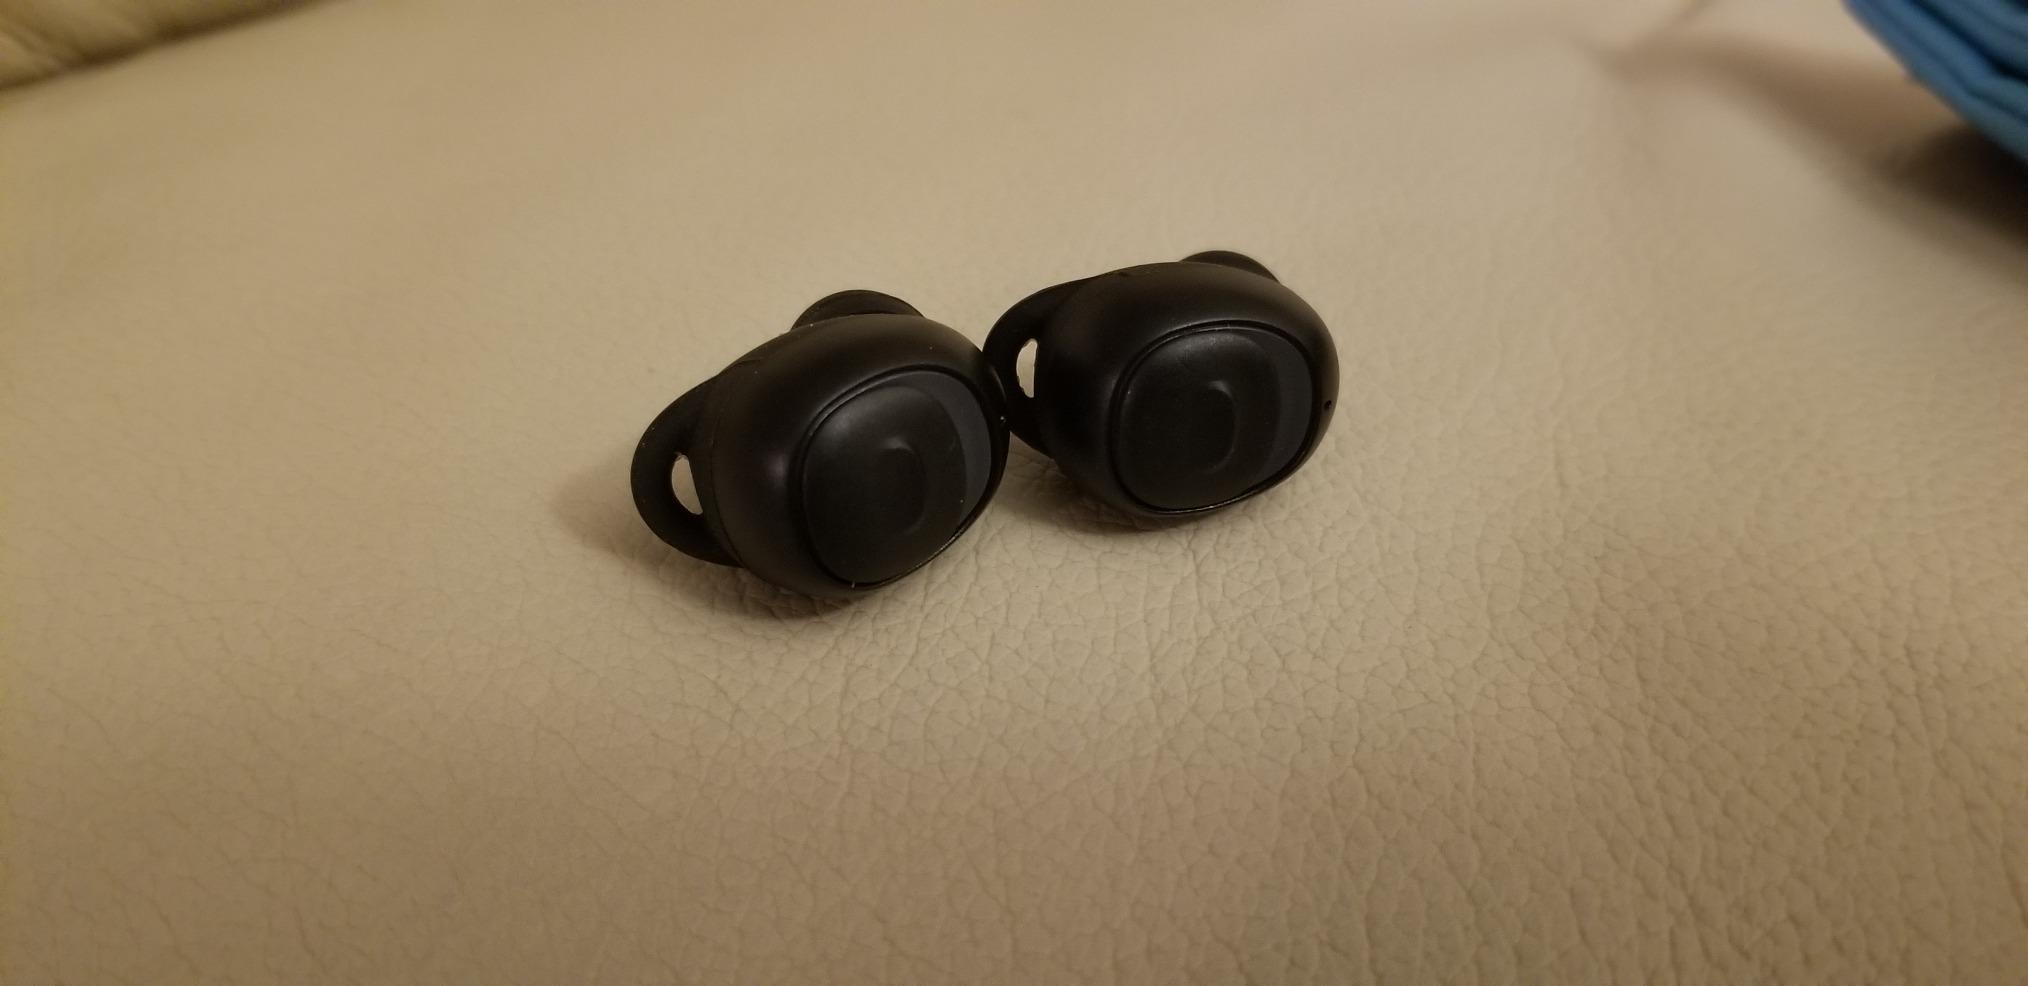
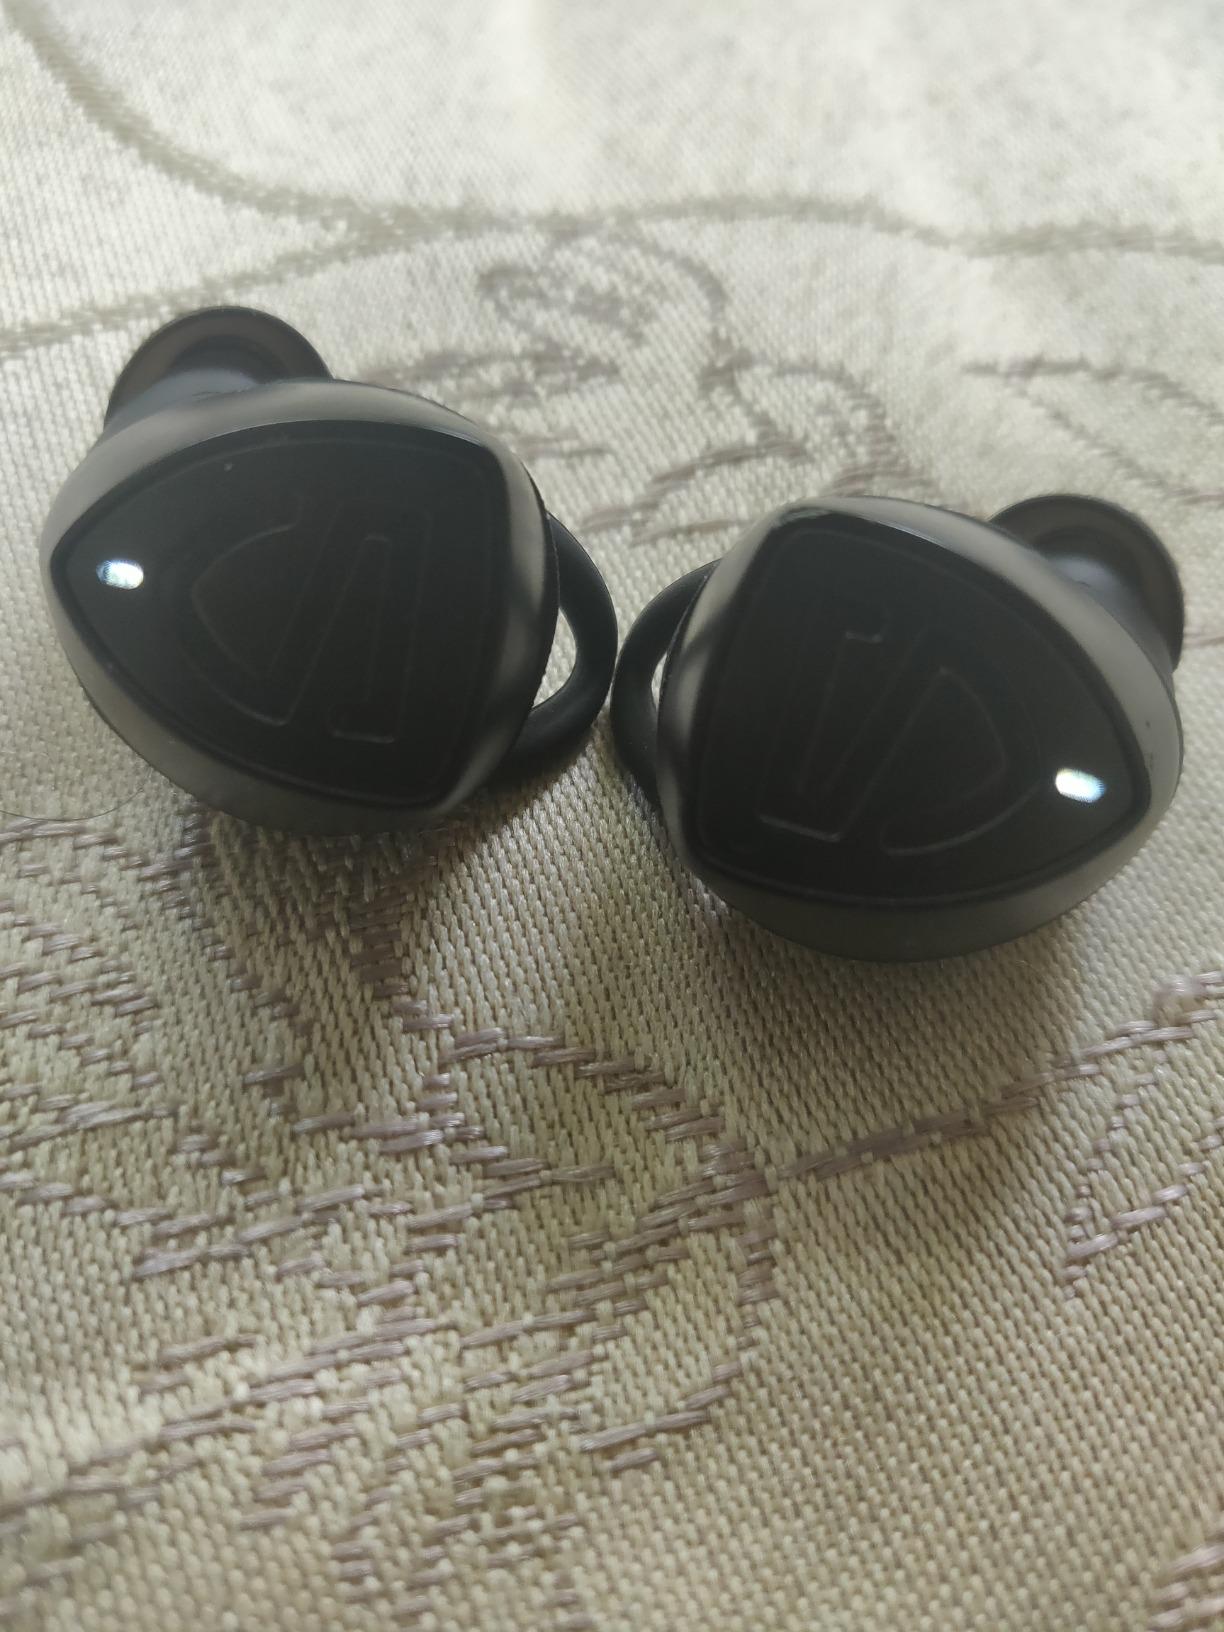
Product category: earbuds
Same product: no